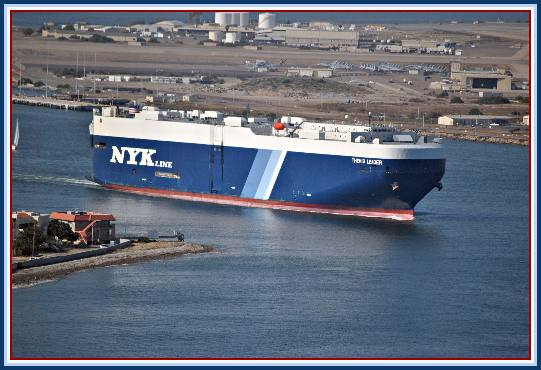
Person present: No